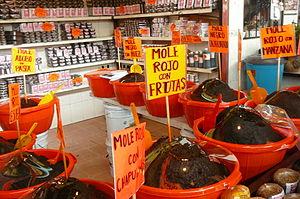
Au marché de Oaxaca, un commerçant propose de nombreux moles.
Dans la cuisine mexicaine, le mole est une sauce à base de piment,